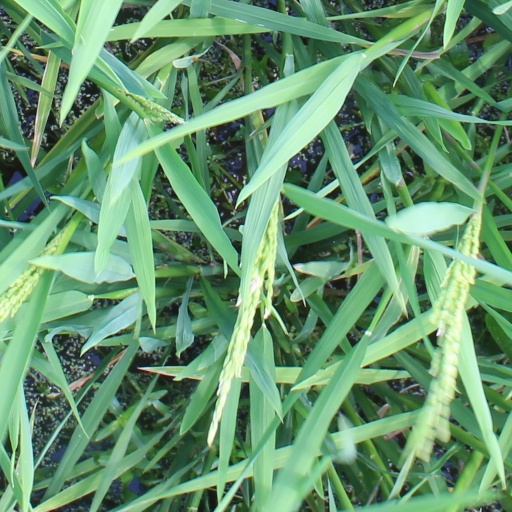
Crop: rice